History of New York (state)

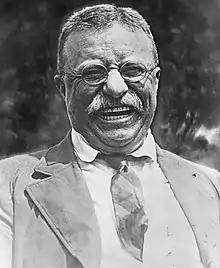
Theodore Roosevelt

In the late 1890s governor Theodore Roosevelt and fellow Republicans such as Charles Evans Hughes worked with many Democrats such as Al Smith to promote Progressivism. They battled trusts and monopolies (especially in the insurance industry), promoted efficiency, fought waste, and called for more democracy in politics. Democrats focused more on the benefits of progressivism for their own ethnic working class base and for labor unions.